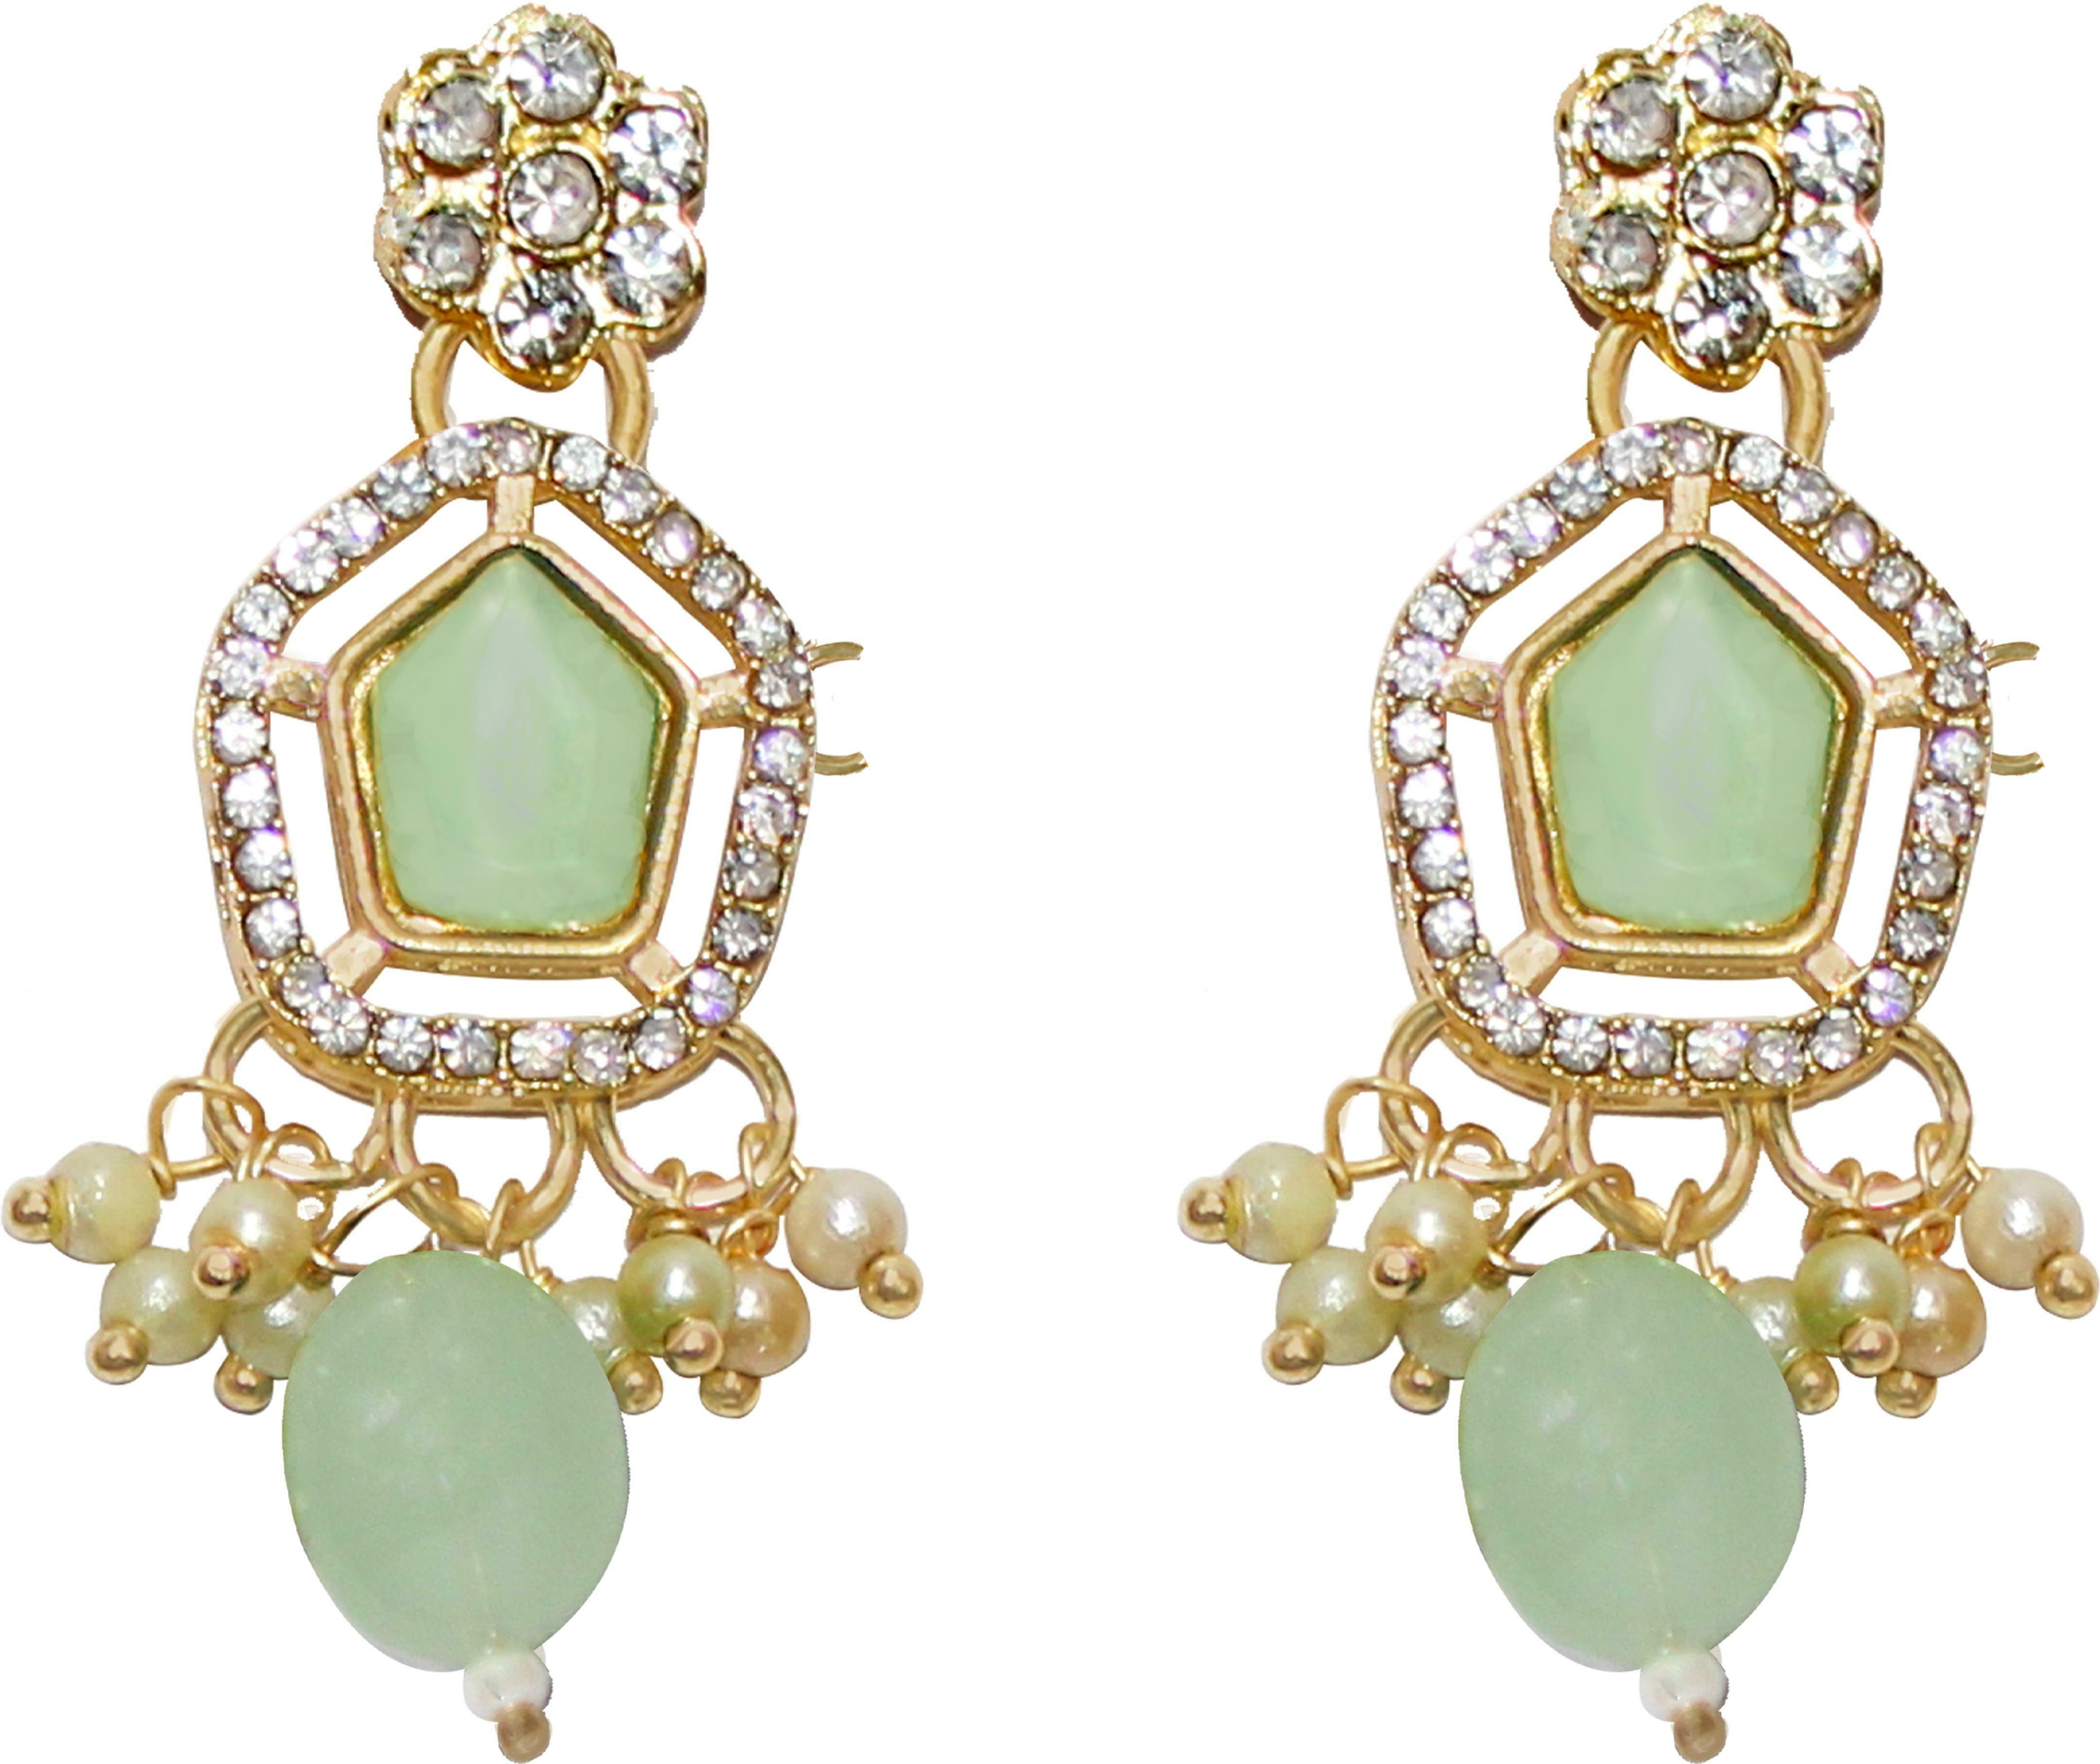
Nifty Alloy Gold-plated Green Jewellery Set (Pack of 3)
Type: Traditional Jewellery
Brand: Nifty
Price: Rs. 299
Nifty Alloy Gold-plated Green Jewellery Set (Pack of 3)